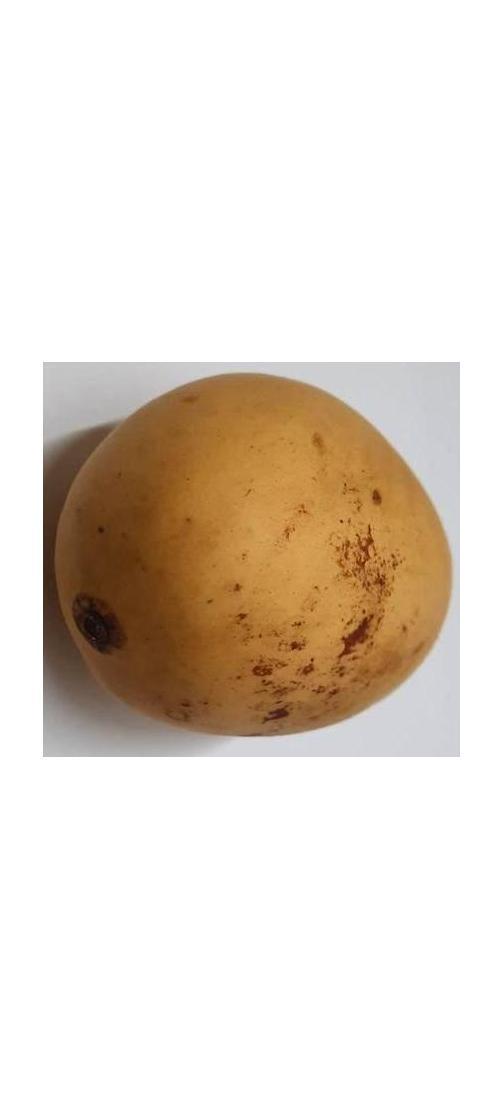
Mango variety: Katimon